Lithuanian National Radio and Television

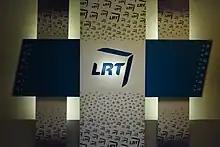
LRT entry hall

The LRT Council is the highest governing institution of LRT. The Council supervises the implementation of the LRT mission, approves the annual income and spending by LRT administration. The Council comprises twelve members prominent in social, scientific and cultural fields, appointed for six-year terms.